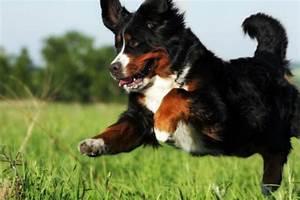
dog